Plano Hotel

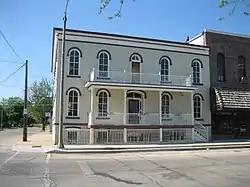

The Plano Hotel is a 19th-century hotel building located in Plano, Illinois, United States. It was built in 1868 by John K. Smith and reflects the Italianate architectural style. In 1993, the building was added to the U.S. National Register of Historic Places.